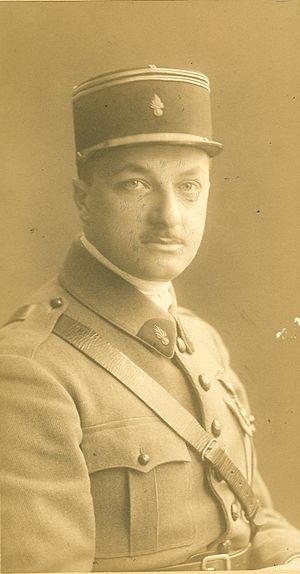
Officier dans l'armée française
Pierre Donat Louis Marchal né le 22 août 1878 à Asnières-sur-Seine et décédé le 3 août 1964 à Deauville, est un industriel français, fondateur de la SECA Marchal qui devint SEV Marchal.